Joseph J. Jenkins House

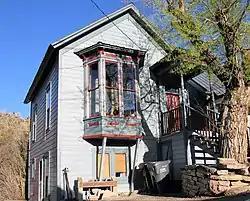

The Joseph J. Jenkins House, at 27 Prospect Ave. in Park City, Utah, was built in 1891. It was listed on the National Register of Historic Places in 1984.